United States v. United States Gypsum Co.

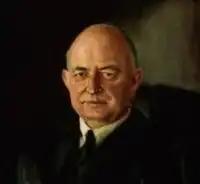
Justice Reed delivered the opinion of the Court

Justice Stanley F. Reed delivered the opinion of the Court. Justice Felix Frankfurter filed a concurring opinion because he disagreed with part of the majority opinion.